Harold Smith (British politician)

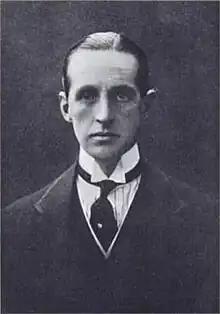

Sir Harold Smith (18 April 1876 – 10 September 1924) was a Conservative Party politician in the United Kingdom, perhaps better known for having been the brother of F. E. Smith than for his own comparatively modest parliamentary career.